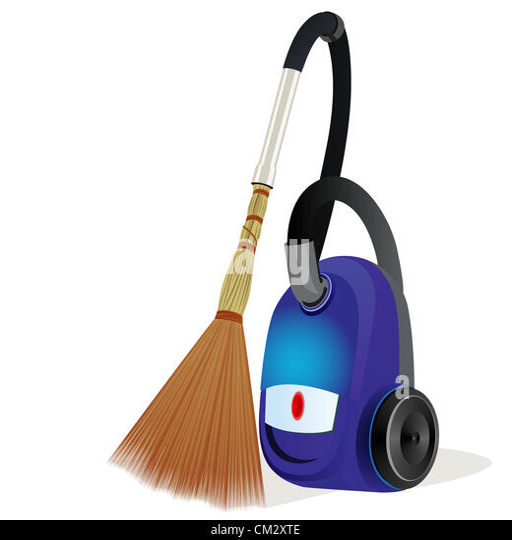
modern vacuum cleaner with a broom .